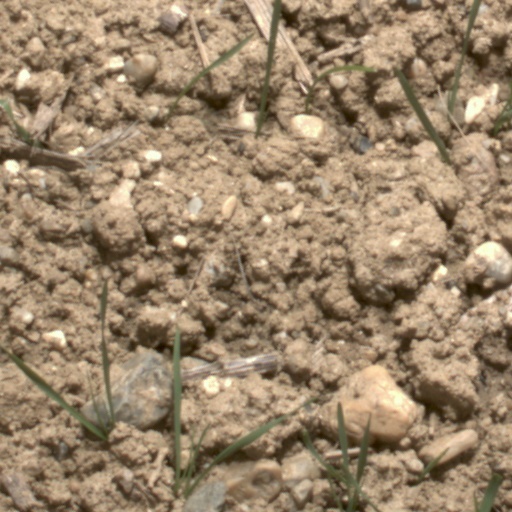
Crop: wheat